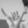
ASL letter: Y